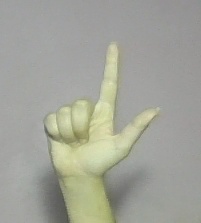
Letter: laam